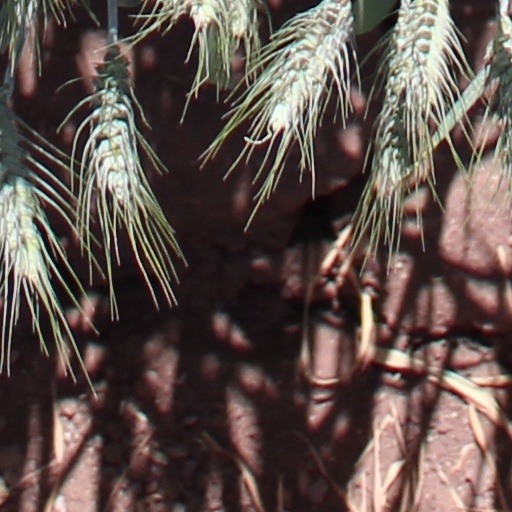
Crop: wheat